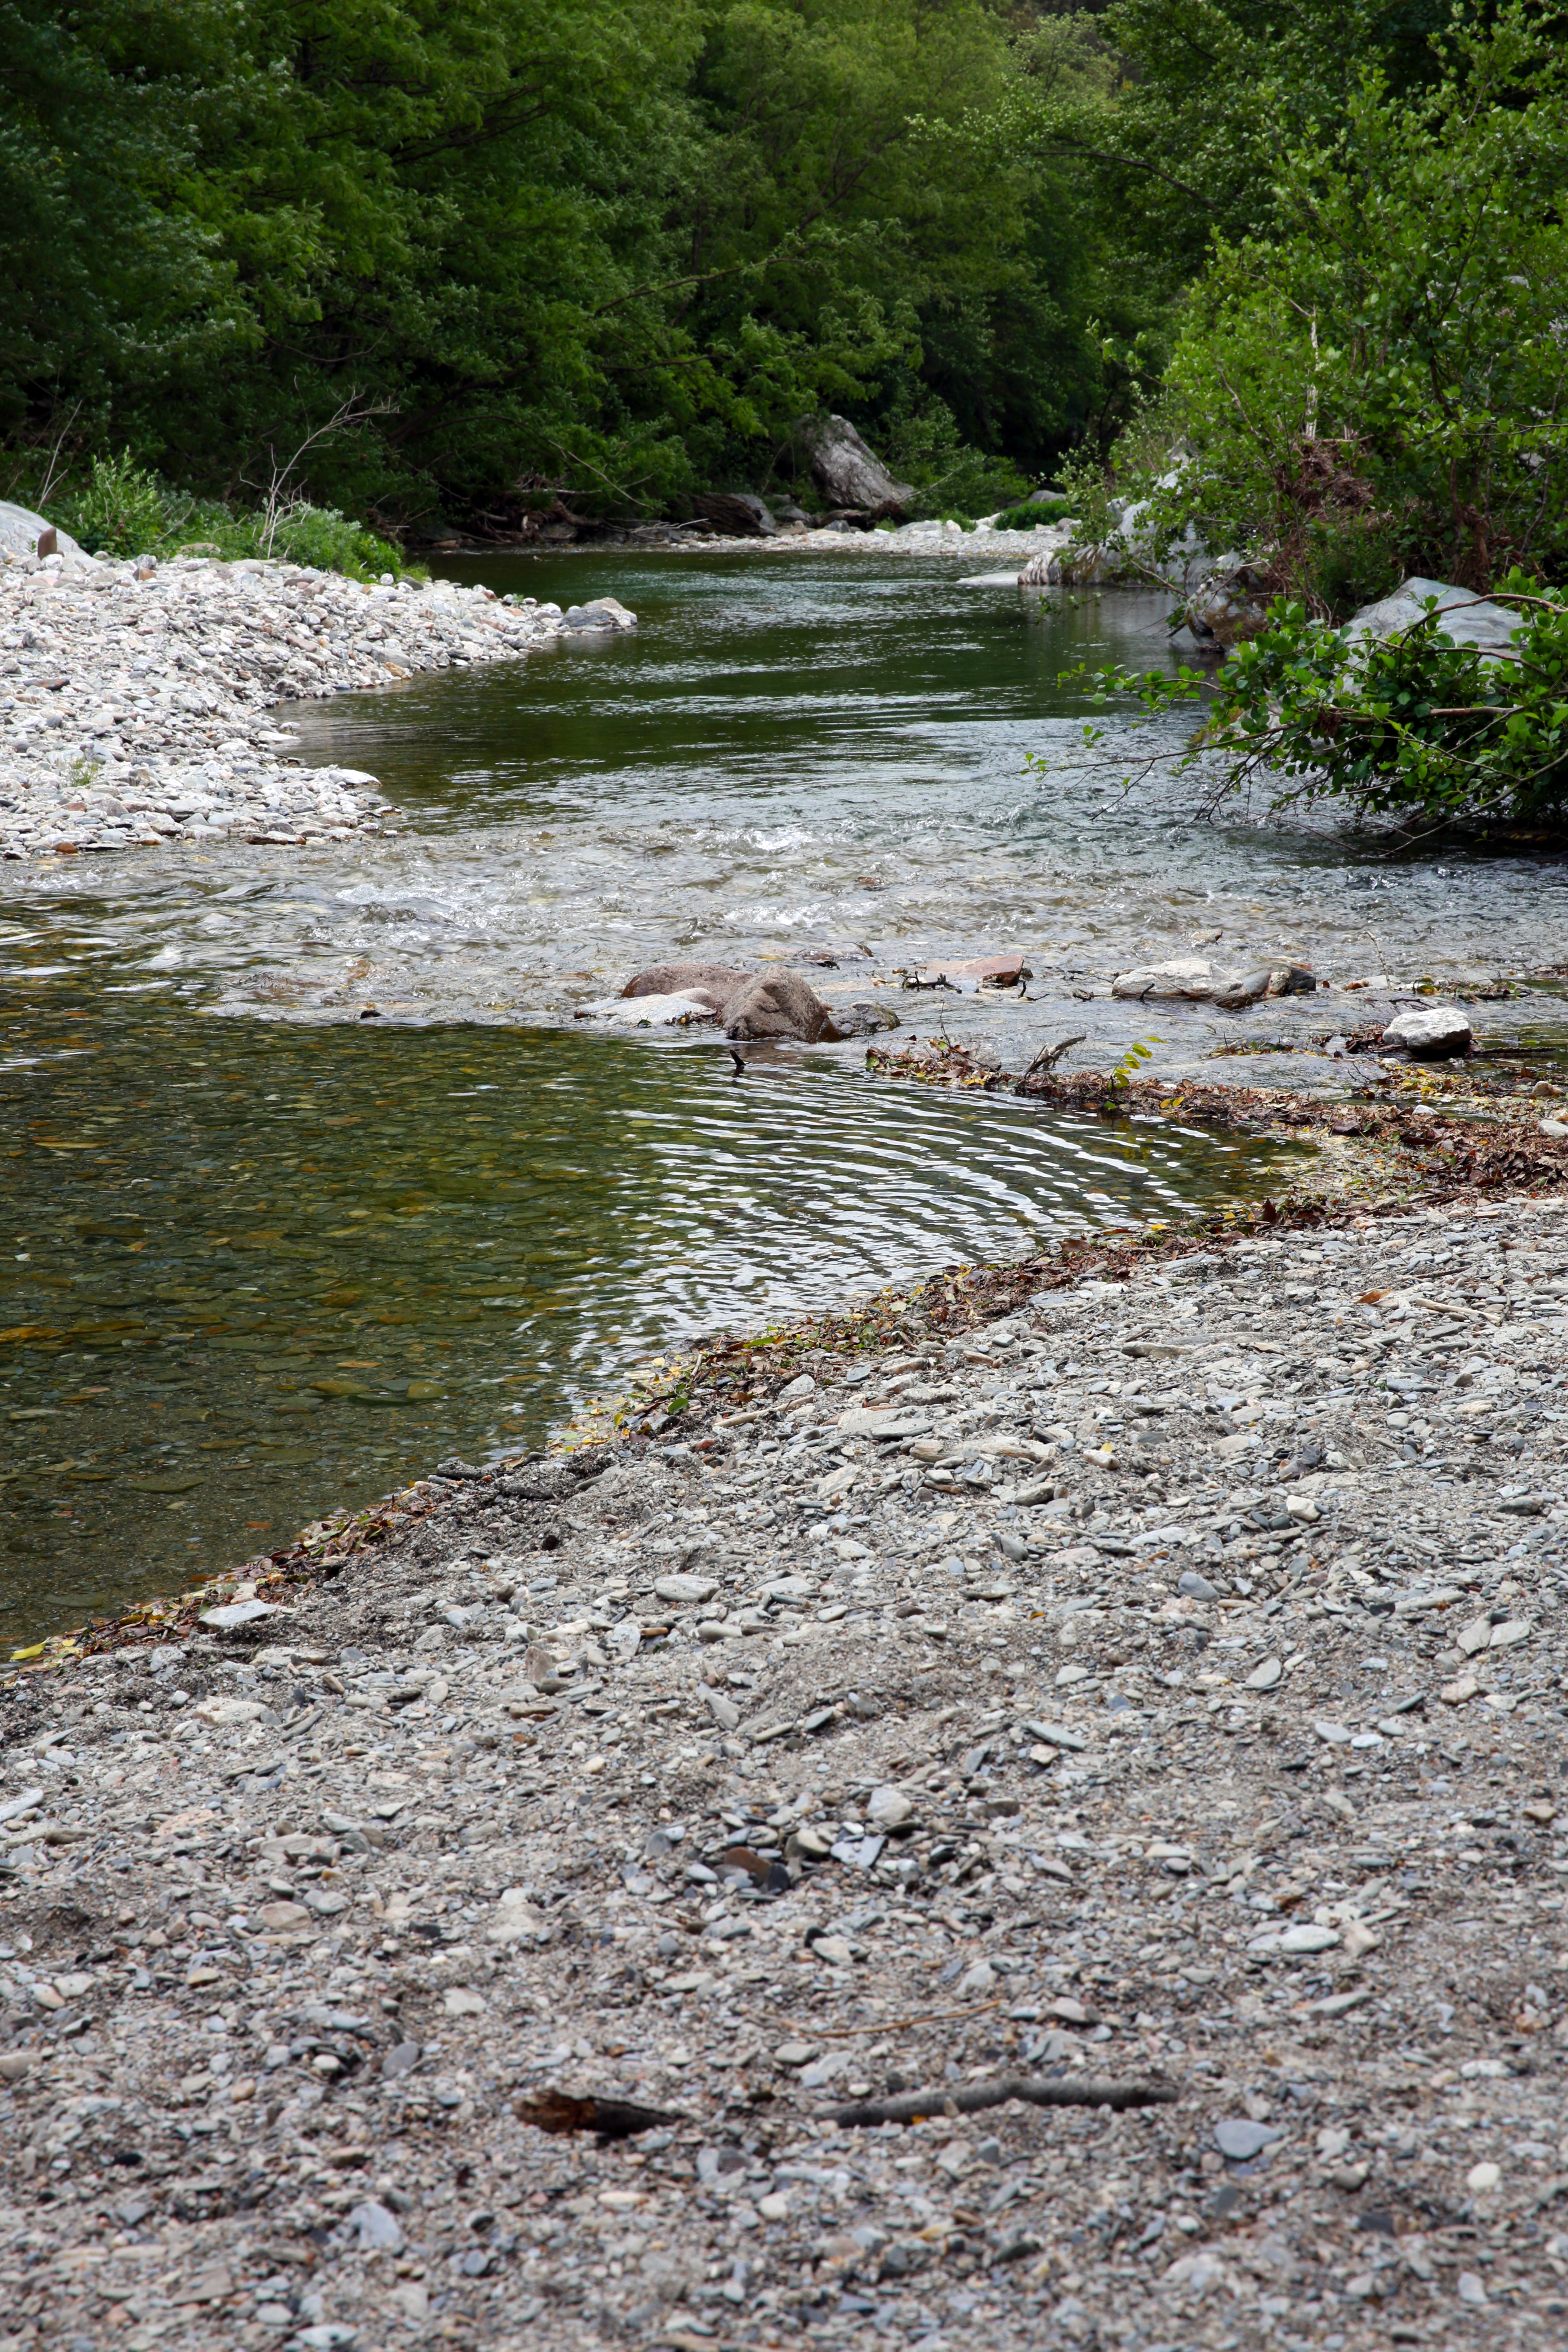
water, creek, wilderness, trail, river, france, europe, stream, canon, rapid, waterway, body of water, sable, berge, printemps, southfrance, sdfrankreich, zuidfrankrijk, languedocroussillon, fluss, rivire, galets, coursdeau, eauxvives, gardon, baignades, lozre, rivier, watercourse, landform